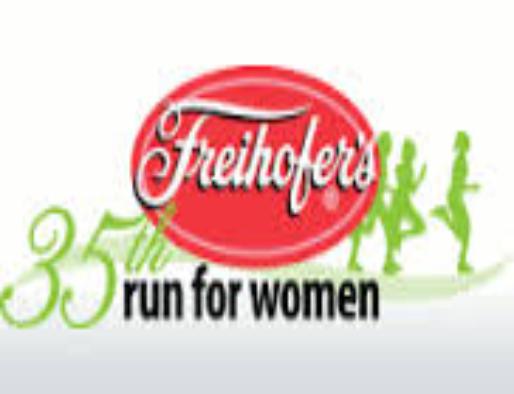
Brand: Freihofers
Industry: Food